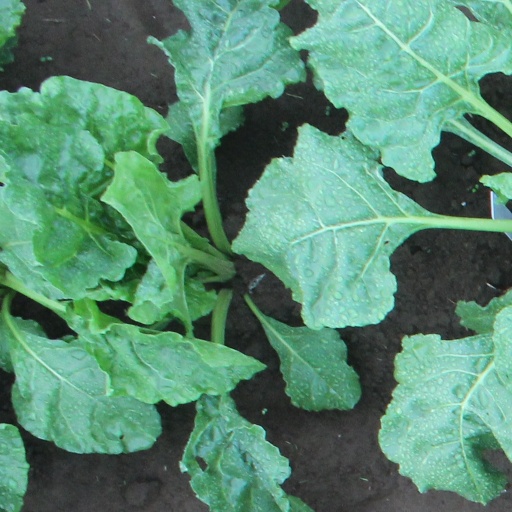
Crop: sugar beet